Bladet Vesterålen

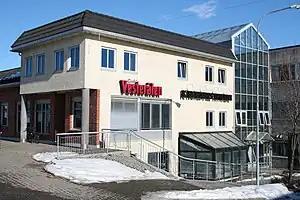
Bladet Vesterålen

Bladet Vesterålen is a Norwegian daily newspaper published in Sortland, Norway. It is the predominant newspaper in the Vesterålen region.